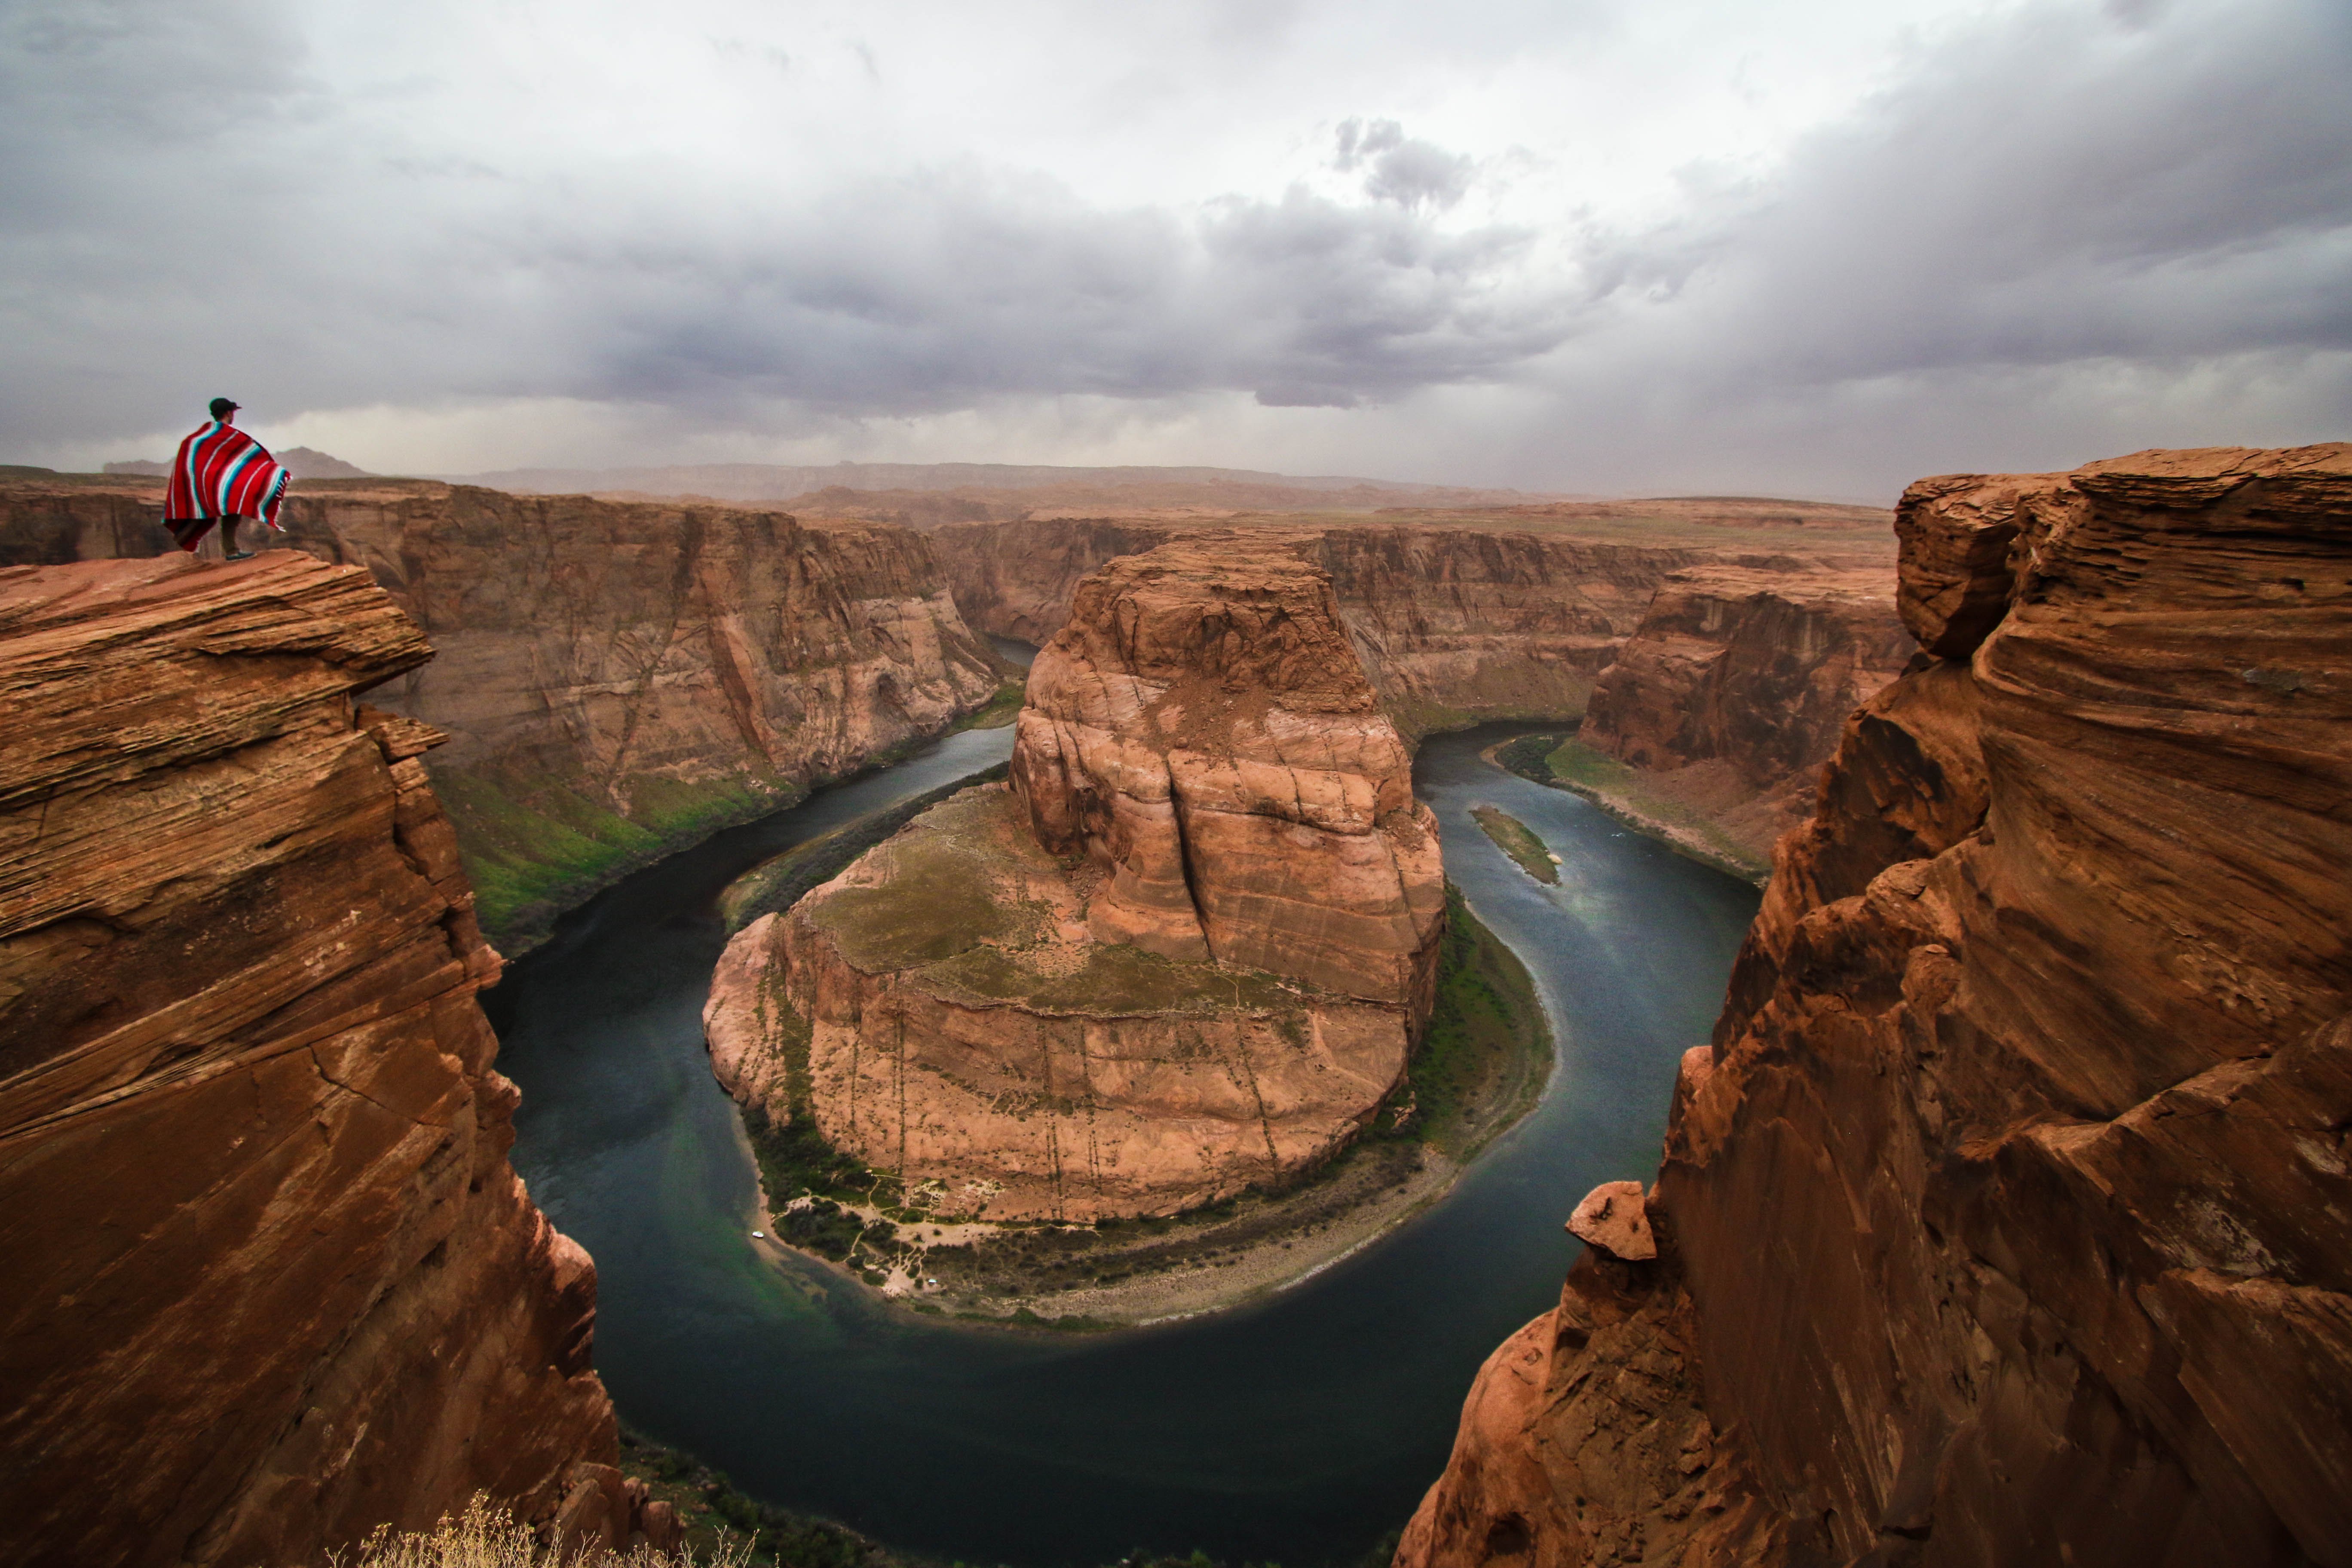
landscape, coast, rock, river, valley, formation, cliff, arch, reflection, canyon, terrain, national park, geology, badlands, wadi, landform, geographical feature